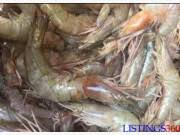
Waa Mbokk mi! Nataal bii de bi ma ko xoole gis naa ci ay sippax ñoo ci nekk. Sippax lu nuy jëfandikoo di ko lekk la. Waaw! Bi ma xoolee daal moom laa ci gis.